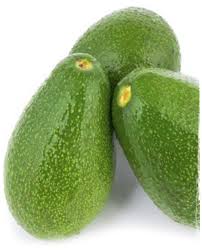
Label: Avocado